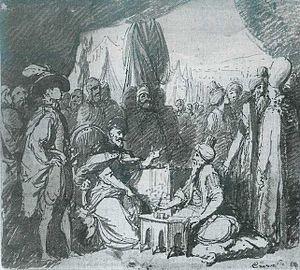
Osman II, dit Genç Osman ou Osman le Jeune, né le 3 novembre 1604 au palais de Topkapı à Constantinople et assassiné le 20 mai 1622 dans la forteresse de Yedikule par les janissaires, est un sultan de l'Empire ottoman qui régna du 26 février 1618 à sa mort.